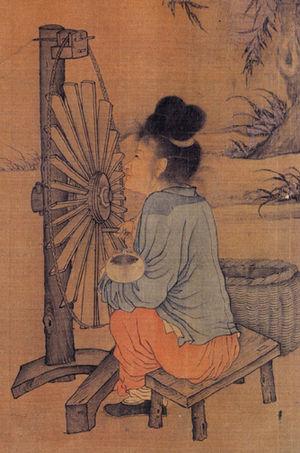
La dynastie Song apporte les avancées techniques les plus significatives de l'histoire de la Chine, dont la plupart émanent des talentueux fonctionnaires recrutés par les examens impériaux.